Sale FC Rugby Club

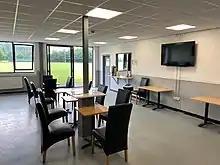
Cafe Sale FC Rugby Training Ground

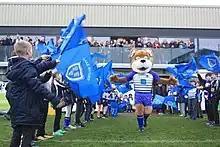
The unveiling of Trickey the Mutt, 23 December 2017

In the 2022–23 season, Sale FC have added a touch rugby team to their club. Manchester Chargers in the search for a new home have joined forces with Sale FC to form Sale FC Chargers. Home games and training are at Sale FC Training Centre Carrington Lane.